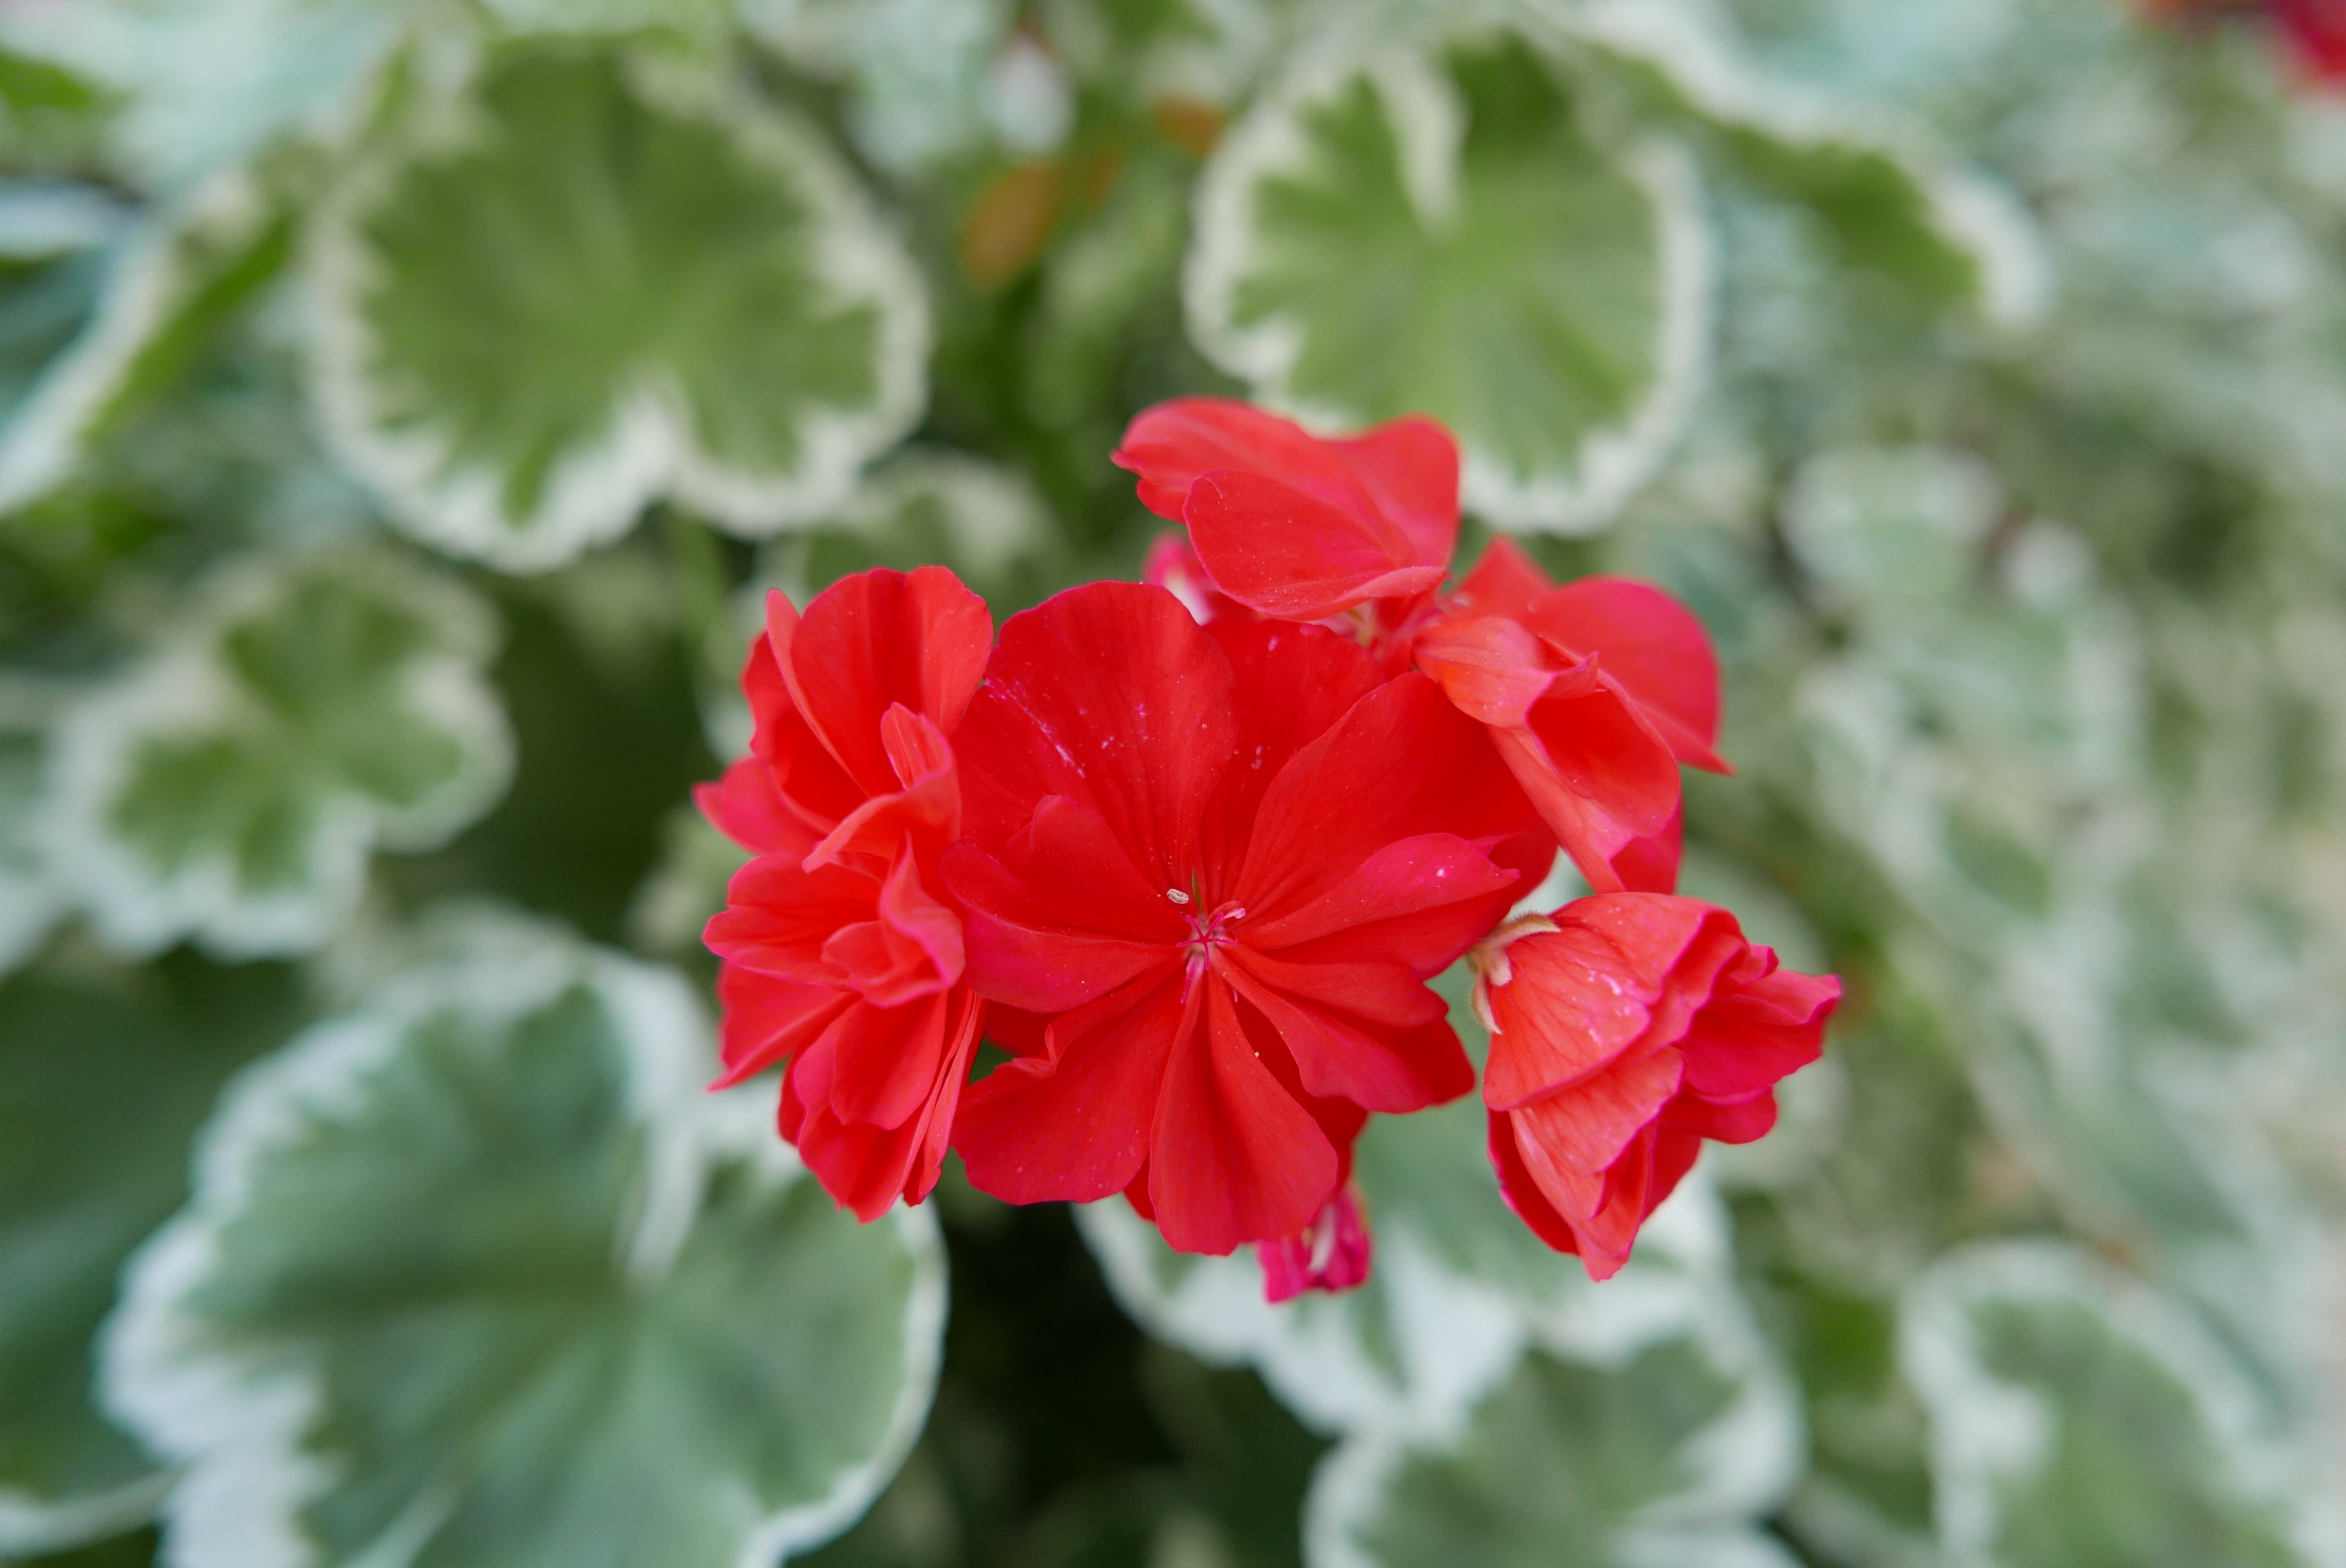
plant, leaf, flower, petal, red, botany, flora, red flower, geranium, dianthus, macro photography, flowering plant, annual plant, land plant, geraniales